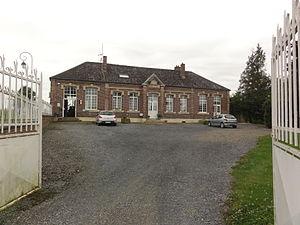
Sommette-Eaucourt (Aisne) mairie
Sommette-Eaucourt est une commune française située dans le département de l'Aisne, en région Hauts-de-France.